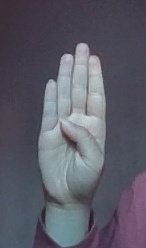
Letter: kaaf